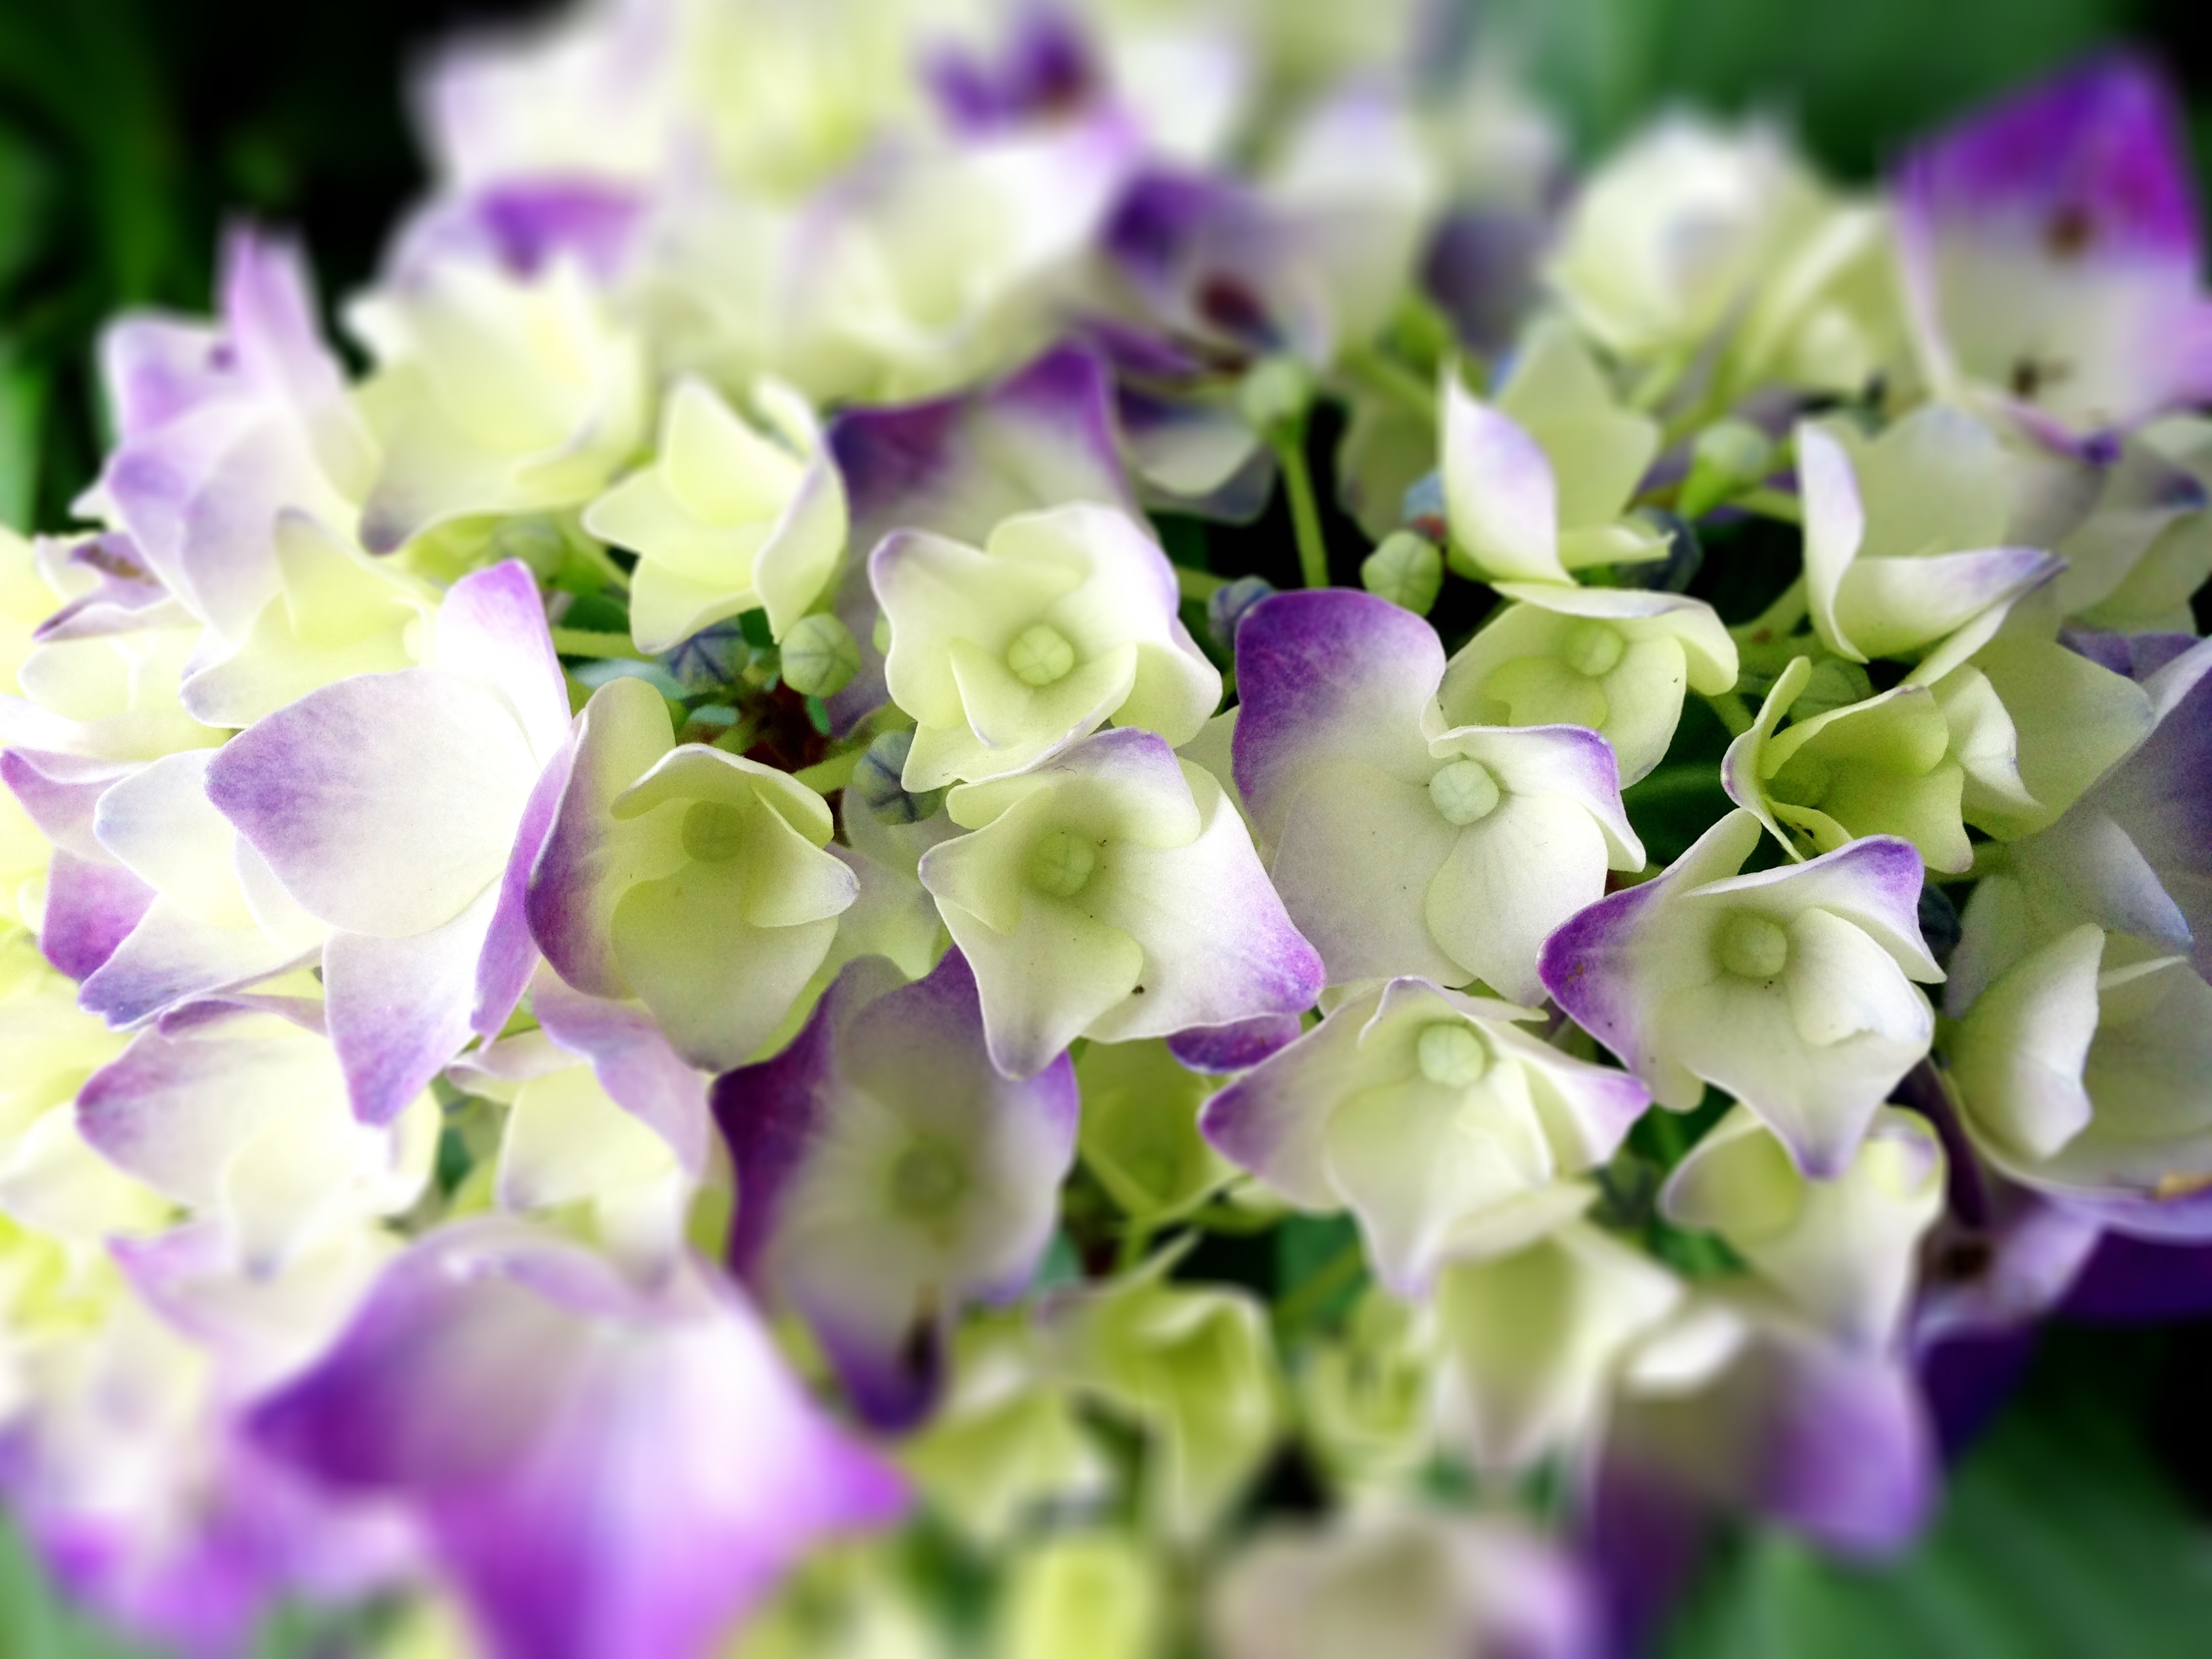
blossom, plant, white, rain, flower, petal, botany, flora, hydrangea, flowers, close up, lilac, floristry, macro photography, flowering plant, rainy season, flower bouquet, hydrangeaceae, cornales, land plant